Max Bense

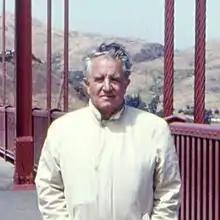
Max Bense (1969)

Max Bense (7 February 1910 in Strasbourg – 29 April 1990 in Stuttgart) was a German philosopher, writer, and publicist, known for his work in philosophy of science, logic, aesthetics, and semiotics. His thoughts combine natural sciences, art, and philosophy under a collective perspective and follow a definition of reality, which – under the term "existential rationalism" – is able to remove the separation between humanities and natural sciences.